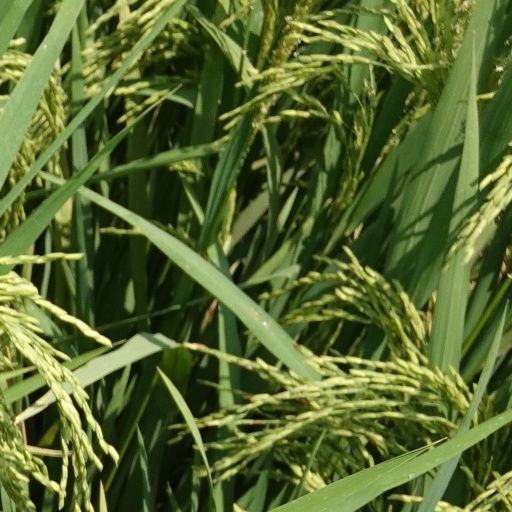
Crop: rice